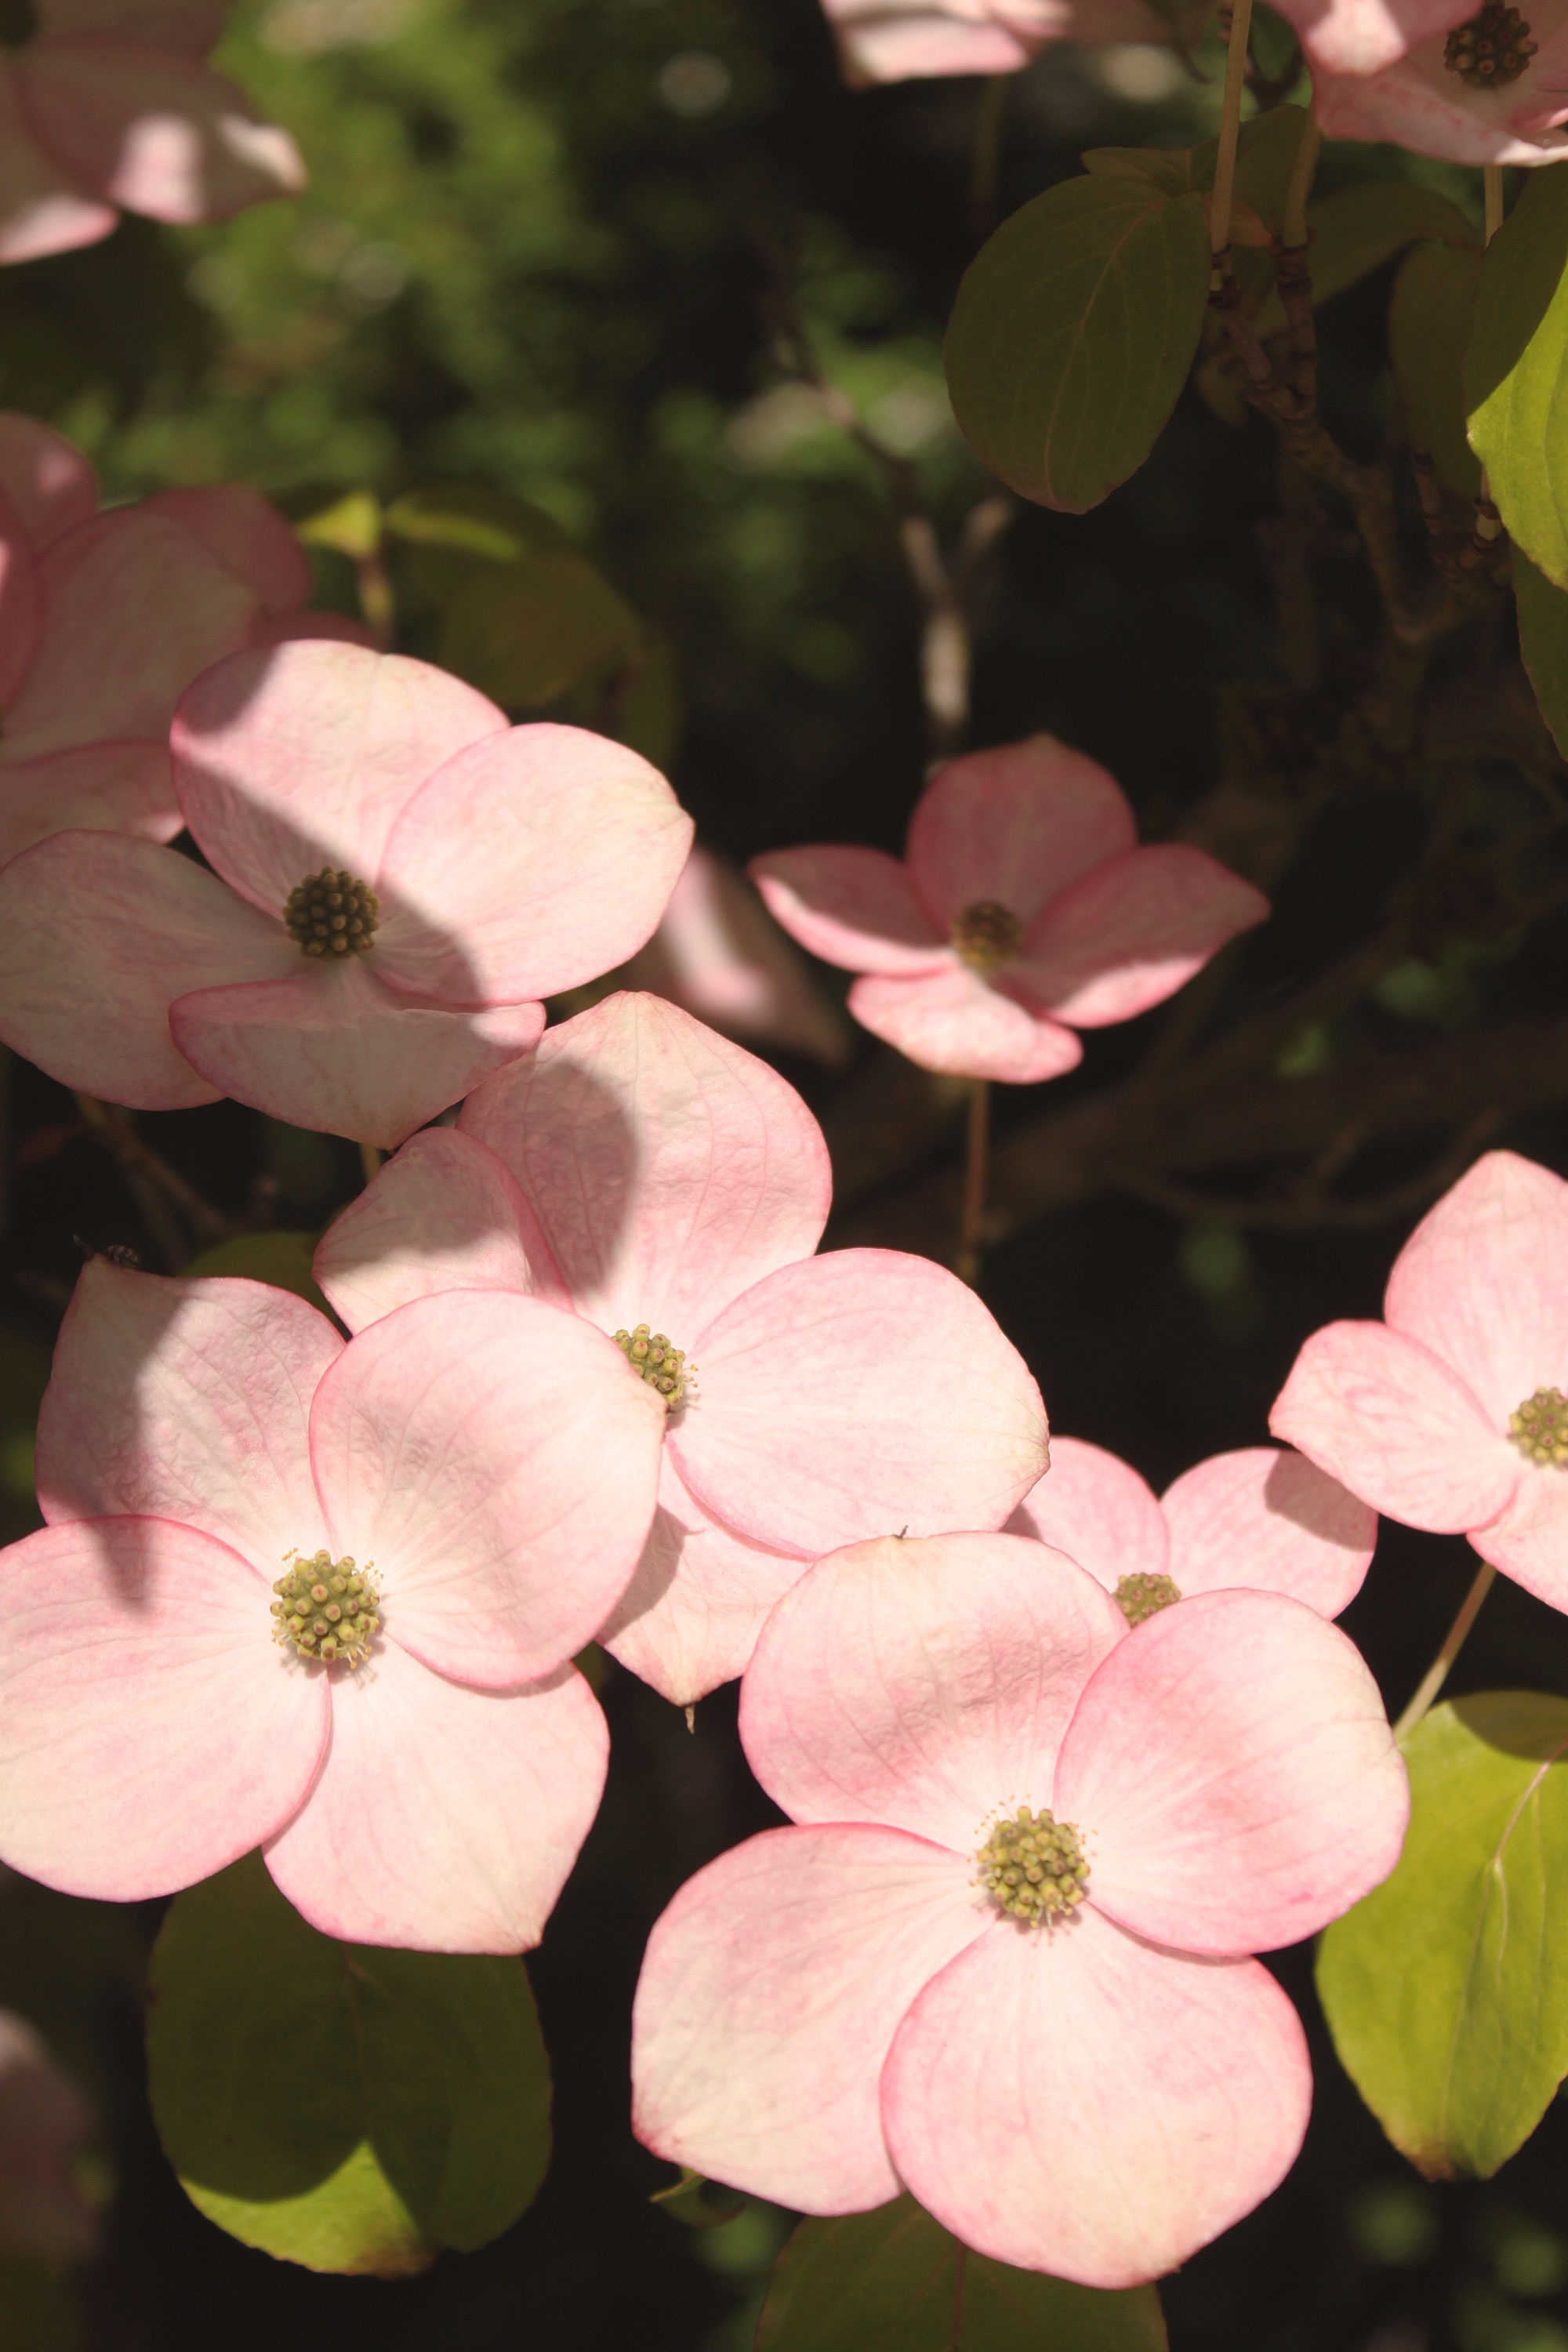
tree, blossom, plant, sunshine, warm, leaf, flower, petal, bloom, summer, floral, spring, green, macro, botany, blooming, pink, flora, hydrangea, flowers, gardening, shrub, blossoms, dogwood, pretty, weddings, macro photography, flowering tree, ornamental tree, flowering plant, hydrangeaceae, summer plant, pink blossoms, olive green, cornales, annual plant, woody plant, land plant, pink dogwood